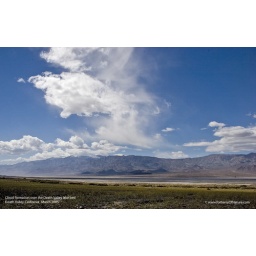
Cloud formation over the Death Valley lake bed